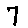
Label: 7